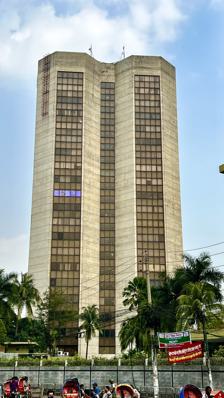
Building: Sena Kalyan Bhaban
Country: Bangladesh
Year built: 1990
Commercial building in Dhaka, Bangladesh Sena Kalyan Bhaban Rear view General information Status Completed Type Commercial building Location Plot 195, Motijheel , Dhaka , Bangladesh Coordinates 23°43′37″N 90°25′22″E / 23.7269°N 90.4228°E / 23.7269; 90.4228 Construction started April 1982 Completed August 1990 Cost Taka 600.0 million Owner Sena Kalyan Sangstha Height Roof 69 metres (226 ft) Top floor 20 Technical details Floor count 20 Floor area 321,000 ft2 (29821.88 m2) Grounds 27.00 Katha Design and construction Main contractor Sena Kalyan Sangstha Sena Kalyan Bhaban is a 20-storied commercial building located at 195, Motijheel Commercial Area, Dhaka on an area of 1.35 bighas of land. Previously, on the same space there was a rest house for ex-armed forces personnel. The foundation stone of the 21-storied Sena Kalyan Bhaban was laid in April 1982. Construction was completed in August 1990. The total floor space of the building is 321,000 sq. ft. and the rentable space is 213,239 sq. ft. It is a building for the Sena Kalyan Sangstha . See also Wikimedia Commons has media related to Sena Kalyan Bhaban . List of tallest buildings in Dhaka List of tallest buildings in Bangladesh References